EMD GT26CW-2

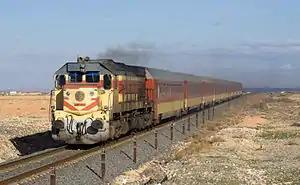
ONCF class DH 370

The GT26CW-2 is the Dash-2 variant of the GT26CW diesel–electric locomotive series created by the Electro-Motive Division (EMD) of General Motors for export to Iran, Israel, Morocco, Pakistan, Peru, South Korea, Turkey and Yugoslavia. Various licensees have also constructed or refurbished this model. It is similar to the highly successful SD40-2 North American locomotive.